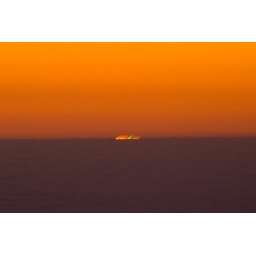
green flash from a plane over Spain